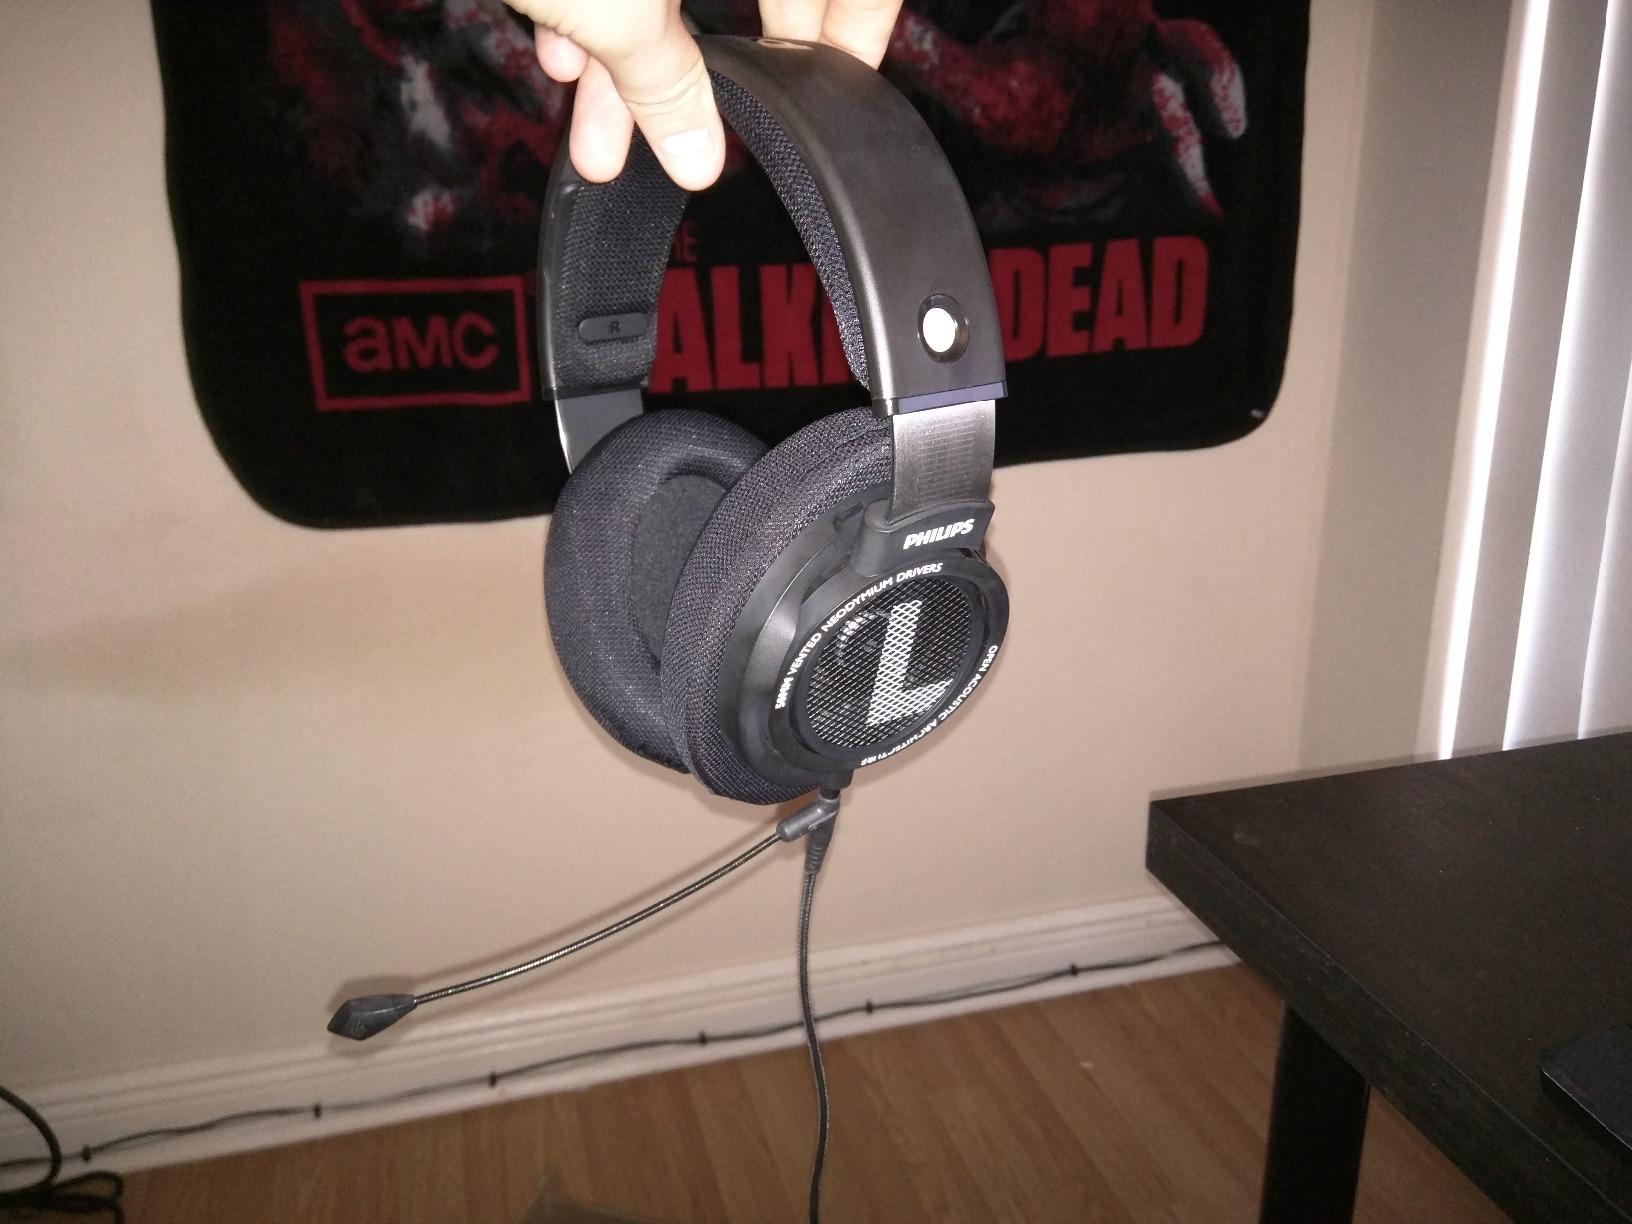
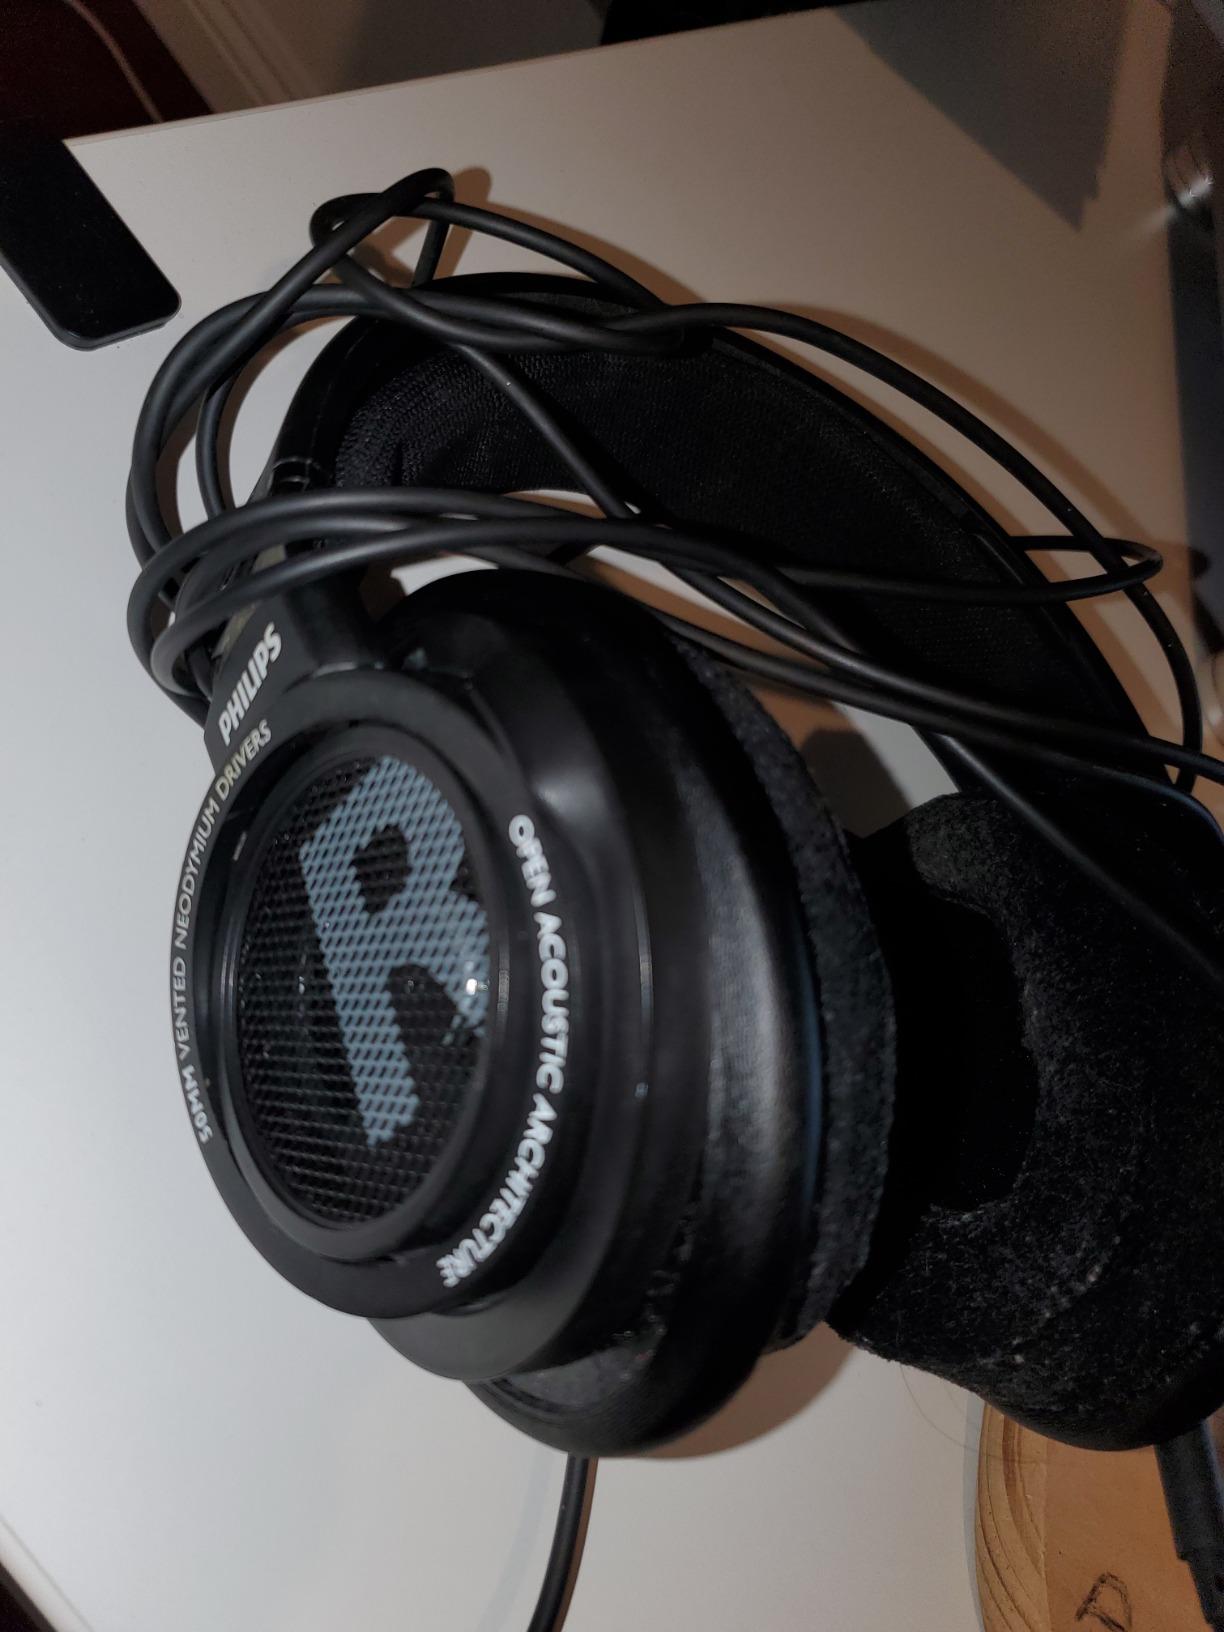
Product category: headphones
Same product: yes